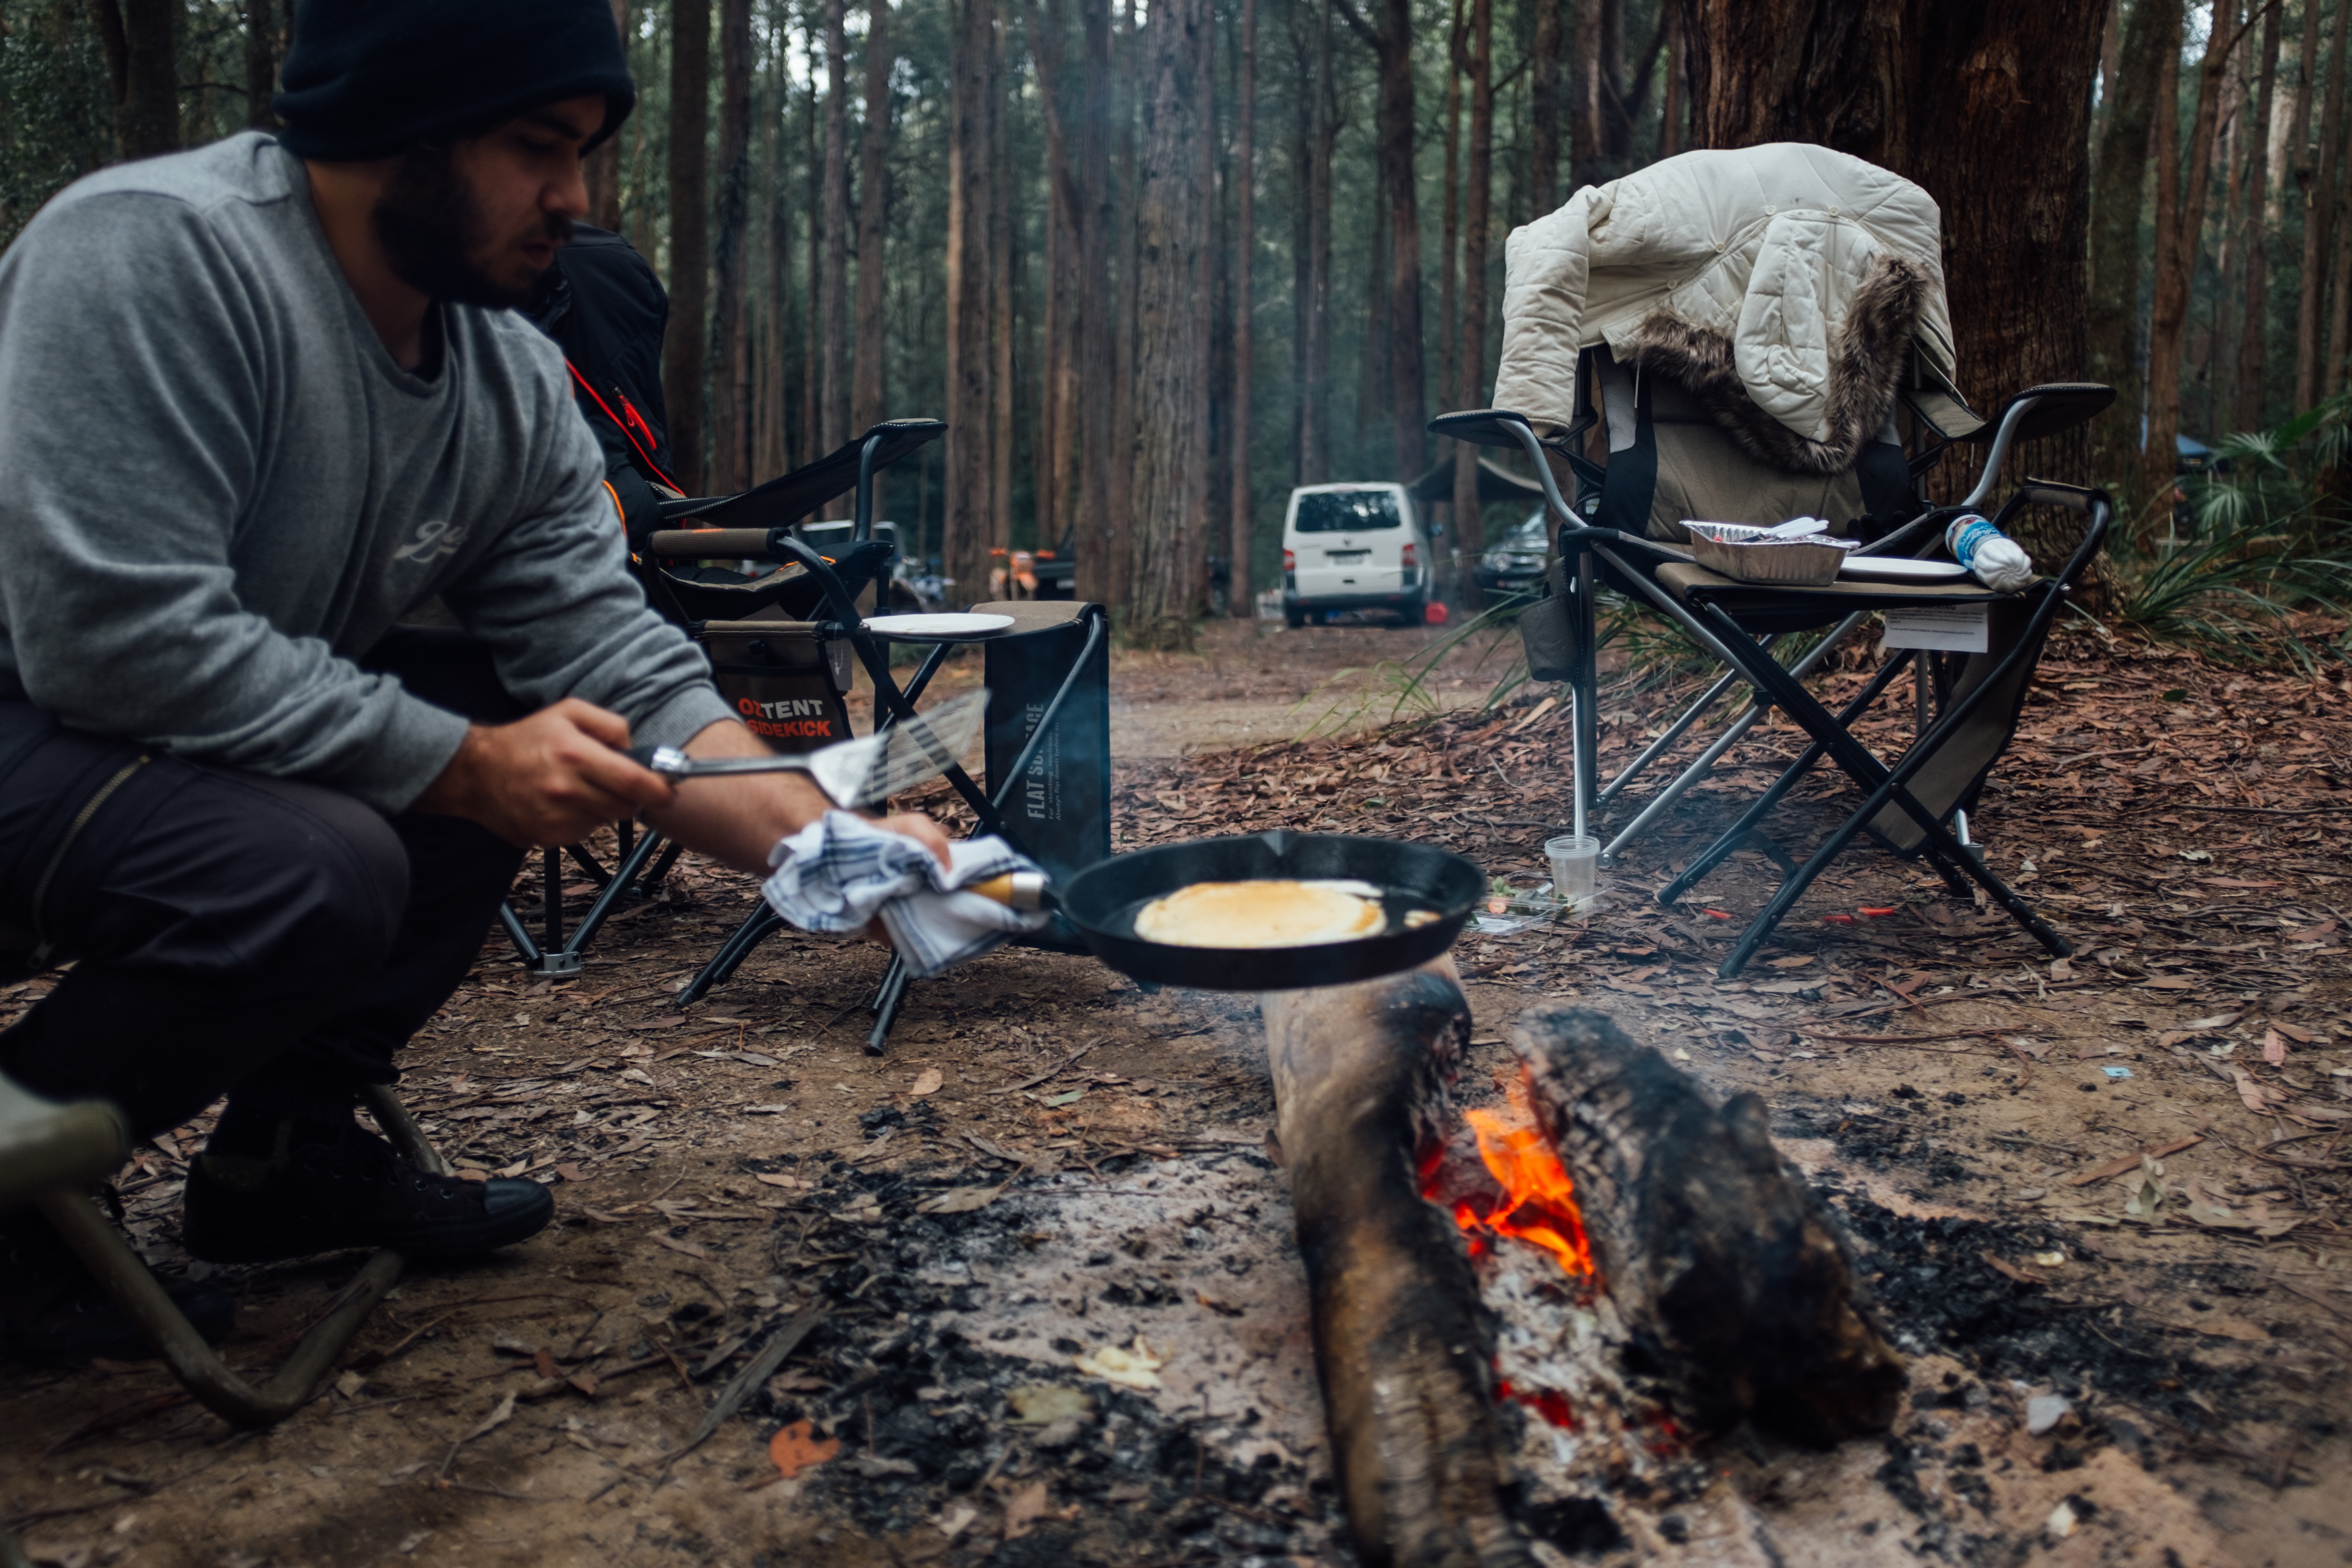
wood, soil, campfire